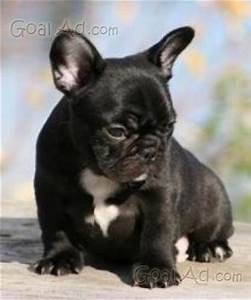
Label: cane